Leschi (steam ferry)

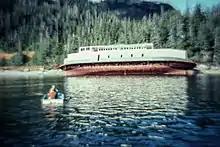
Remains of the ferry Leschi, circa 1978, in Alaska

The first ship ever commissioned by the Seattle Port Commission, and the first automobile ferry in Western Washington,